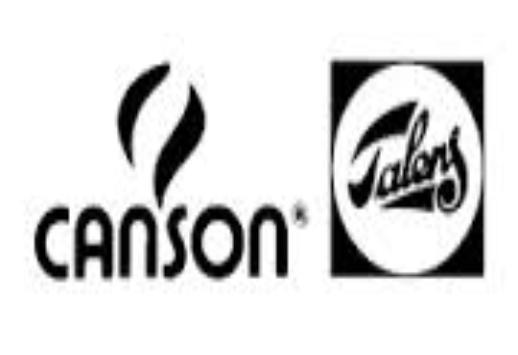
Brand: Canson
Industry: Necessities